You Can't Beat the Law

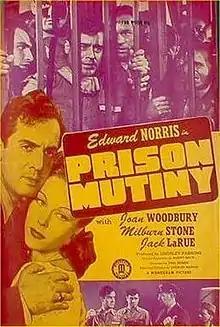
A poster bearing the film's American TV title: "Prison Mutiny"

You Can't Beat the Law is a 1943 American drama film directed by Phil Rosen; also known as Prison Mutiny (American TV title).